North Pier, Blackpool

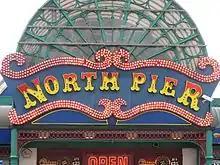
Blackpool North Pier entrance sign

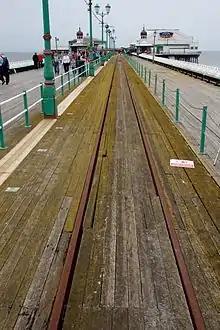
Remains of the tramway in 2012

An Arcade Pavilion was added in 1903 at the entrance to the pier and contained a wide range of amusements to suit all tastes. Further alterations were made to the pier in 1932-33 when the open air stand was replaced with a stage and sun lounge.